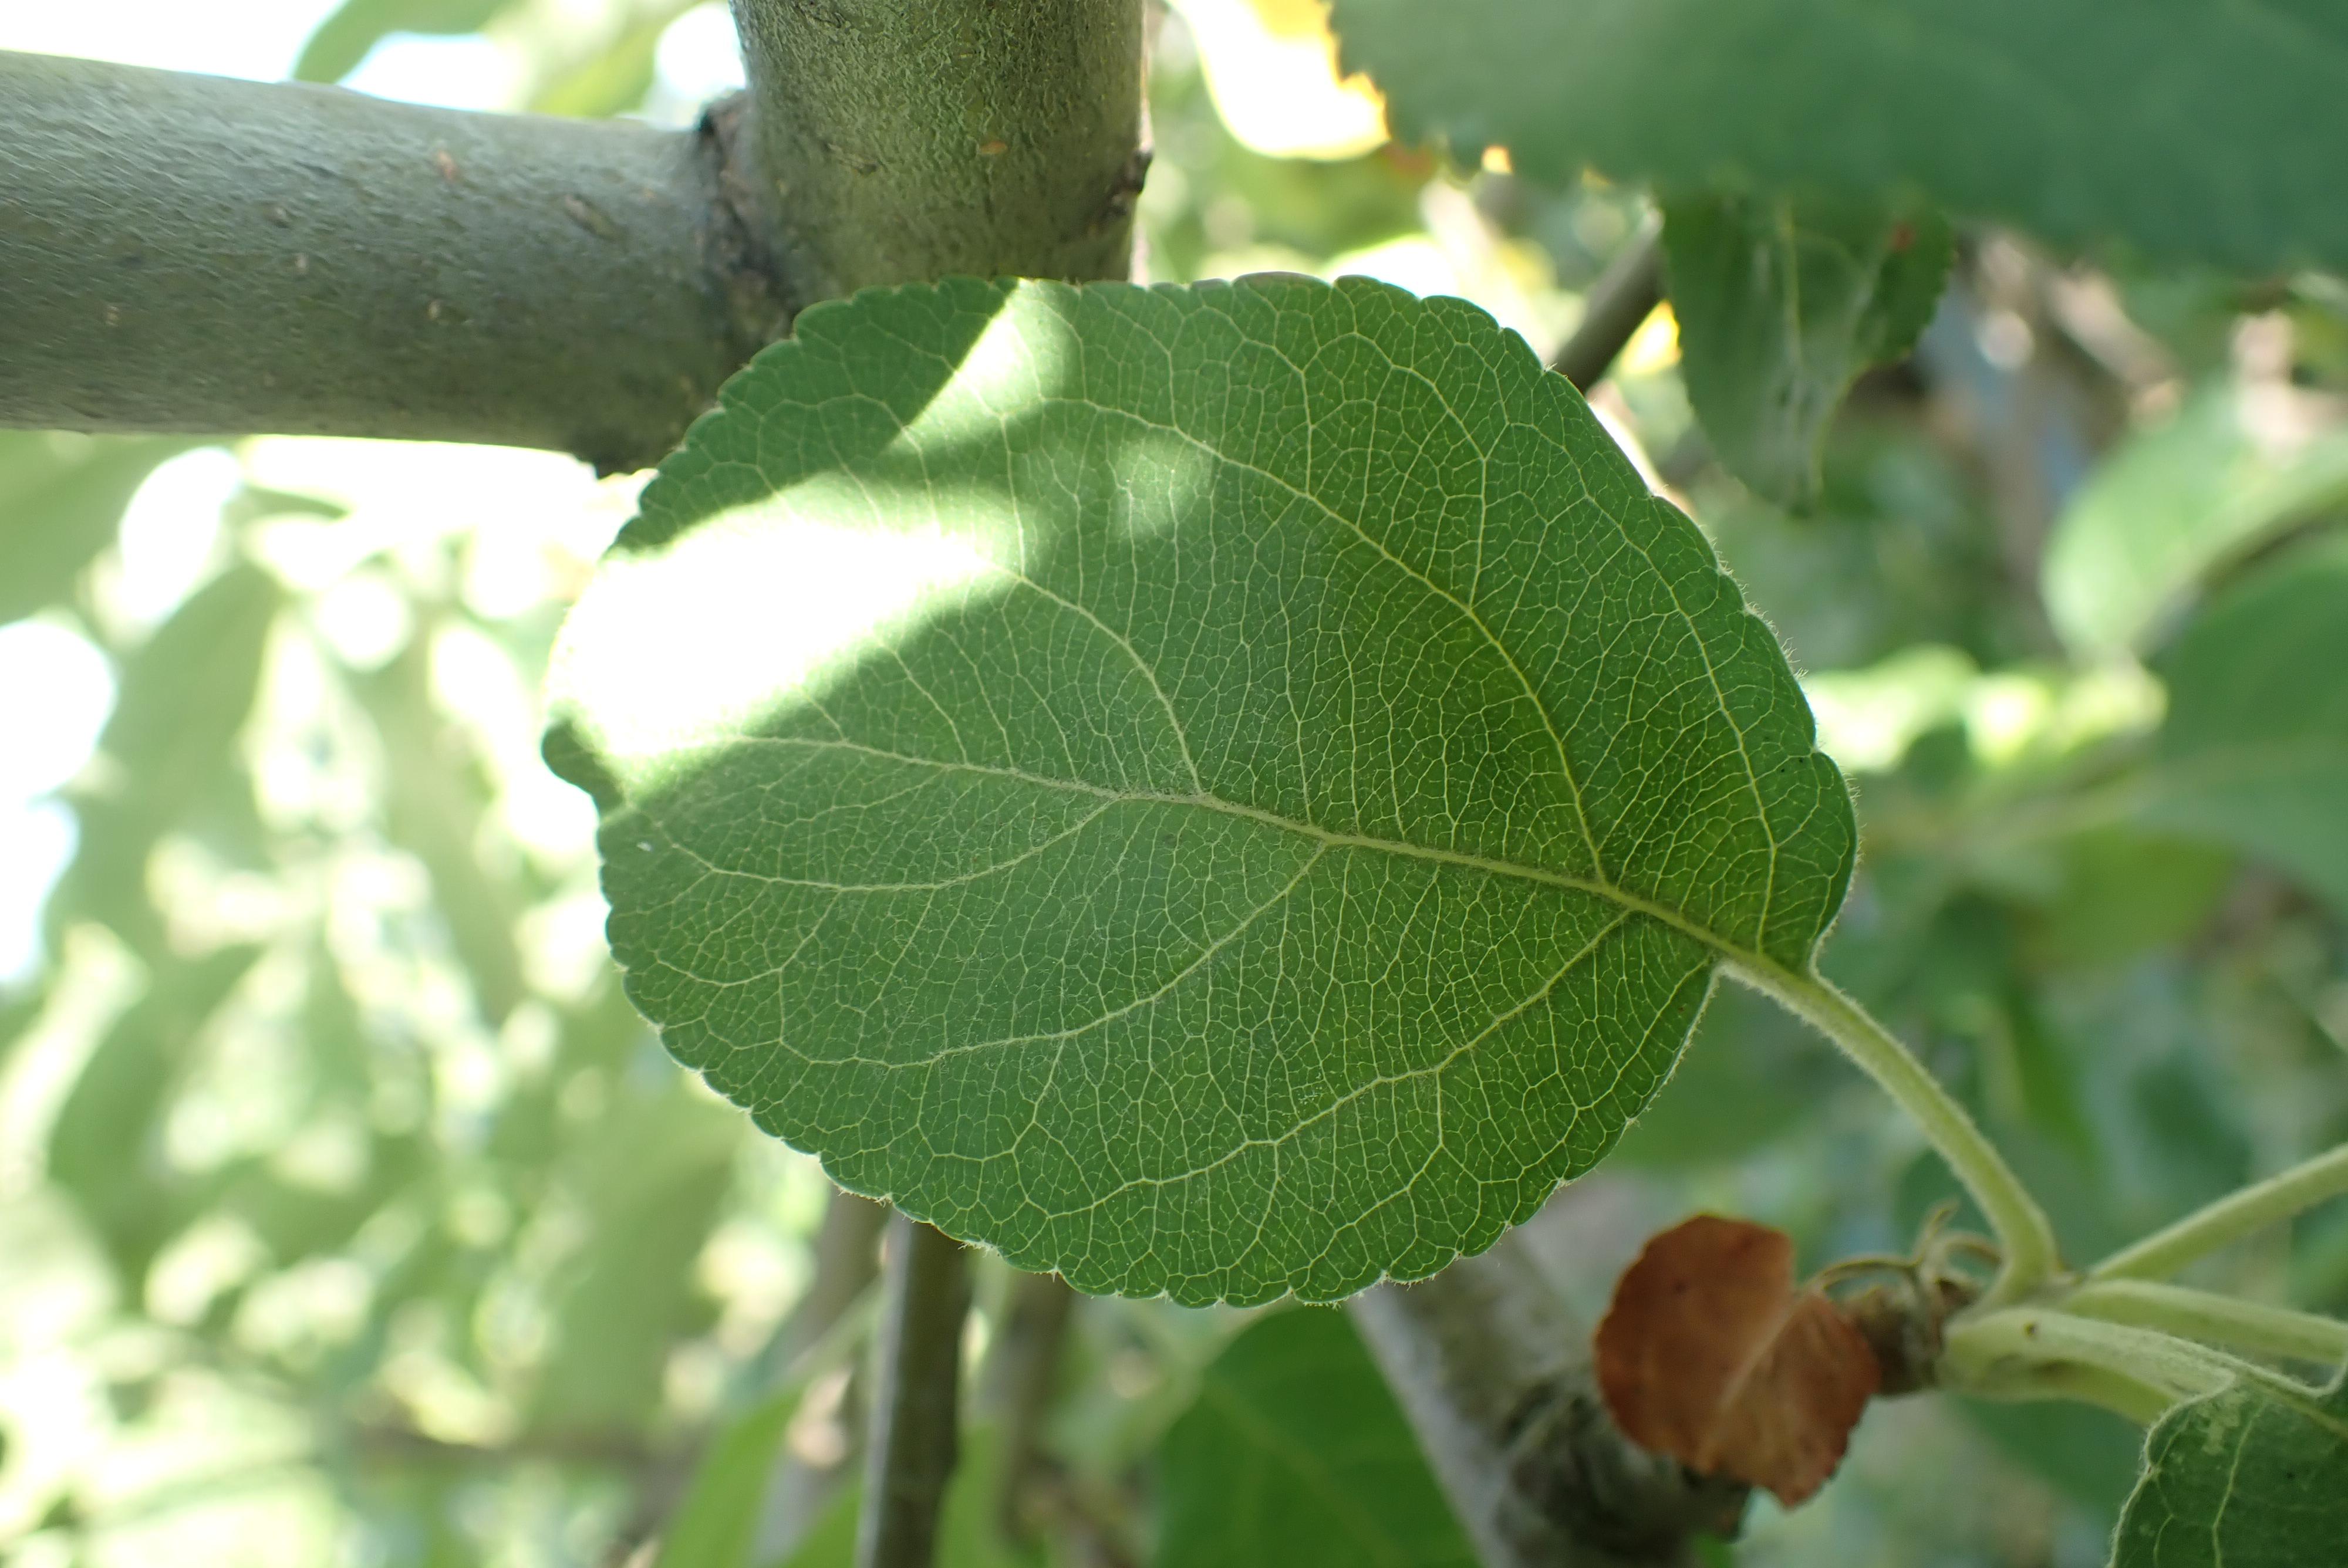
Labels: healthy